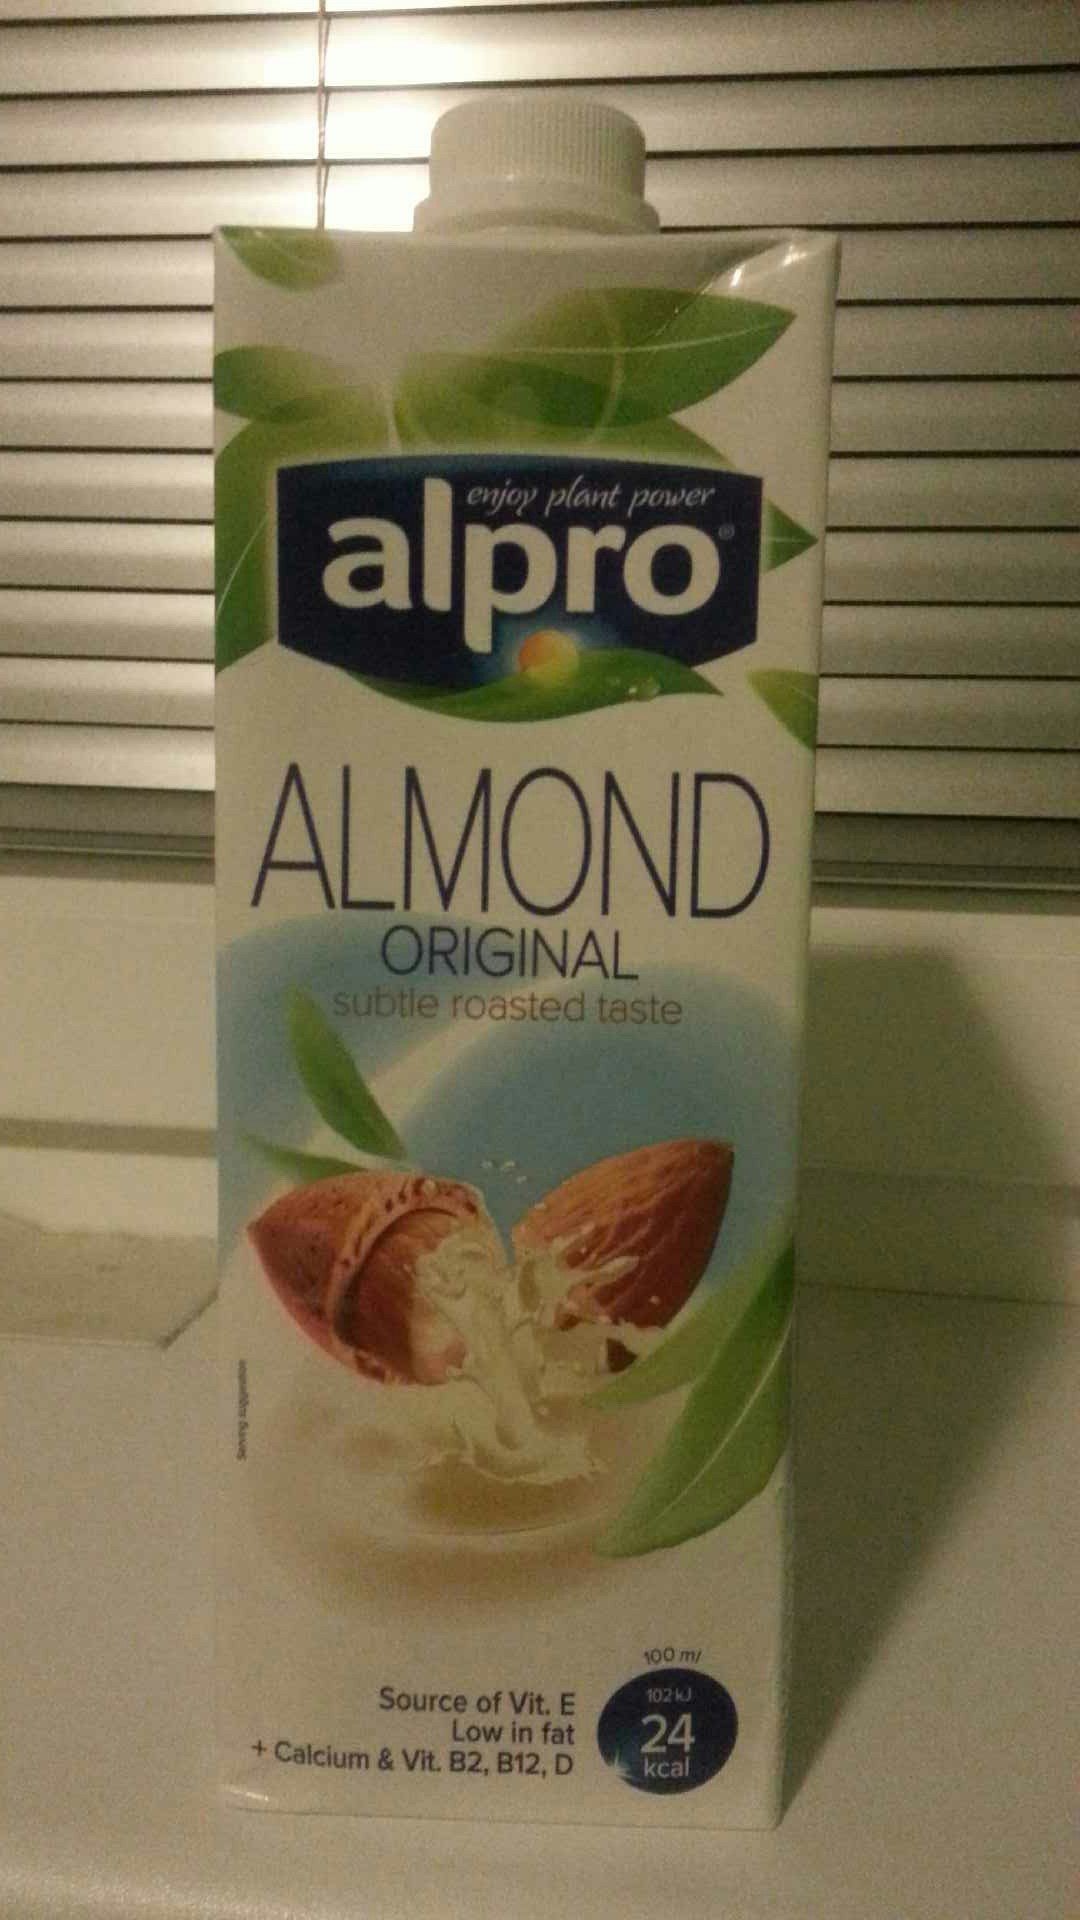
Waste category: cardboard